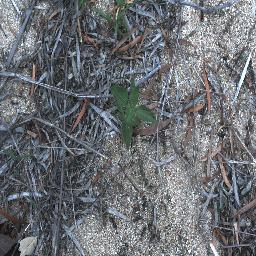
Label: siam_weed